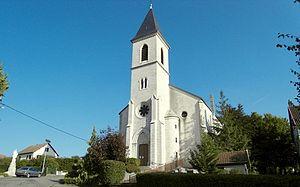
Église Saint-François-de-Sales de Beaucourt
Beaucourt est une commune française située dans le département du Territoire de Belfort en région Bourgogne-Franche-Comté.